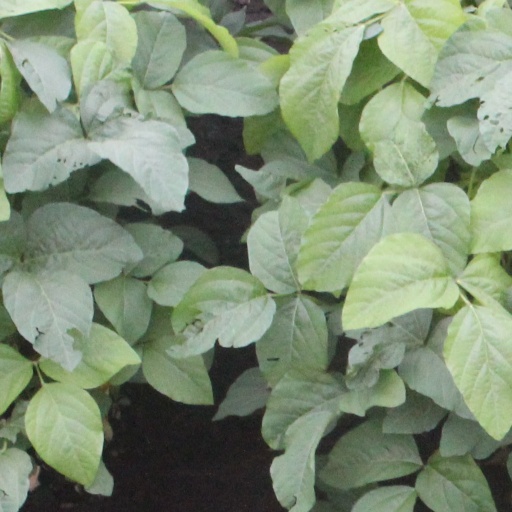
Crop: soybean